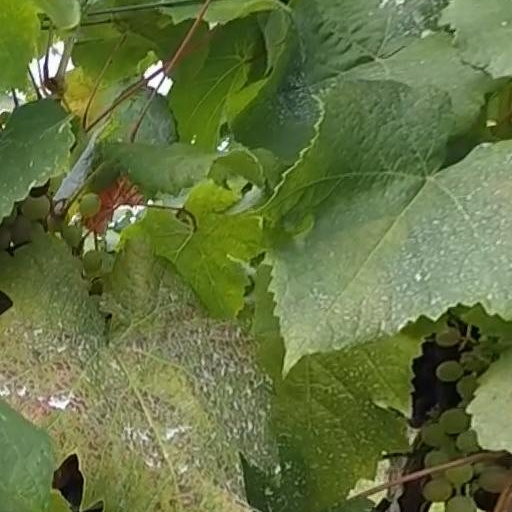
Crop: grape